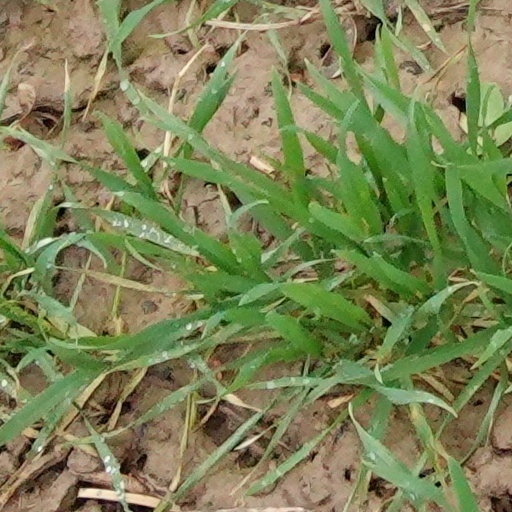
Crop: wheat